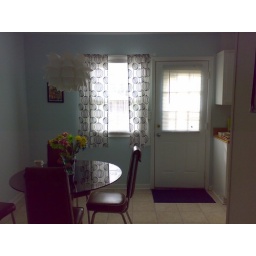
More homemade curtains in my kitchen